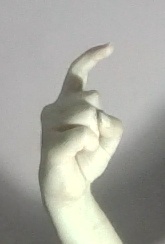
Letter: ra